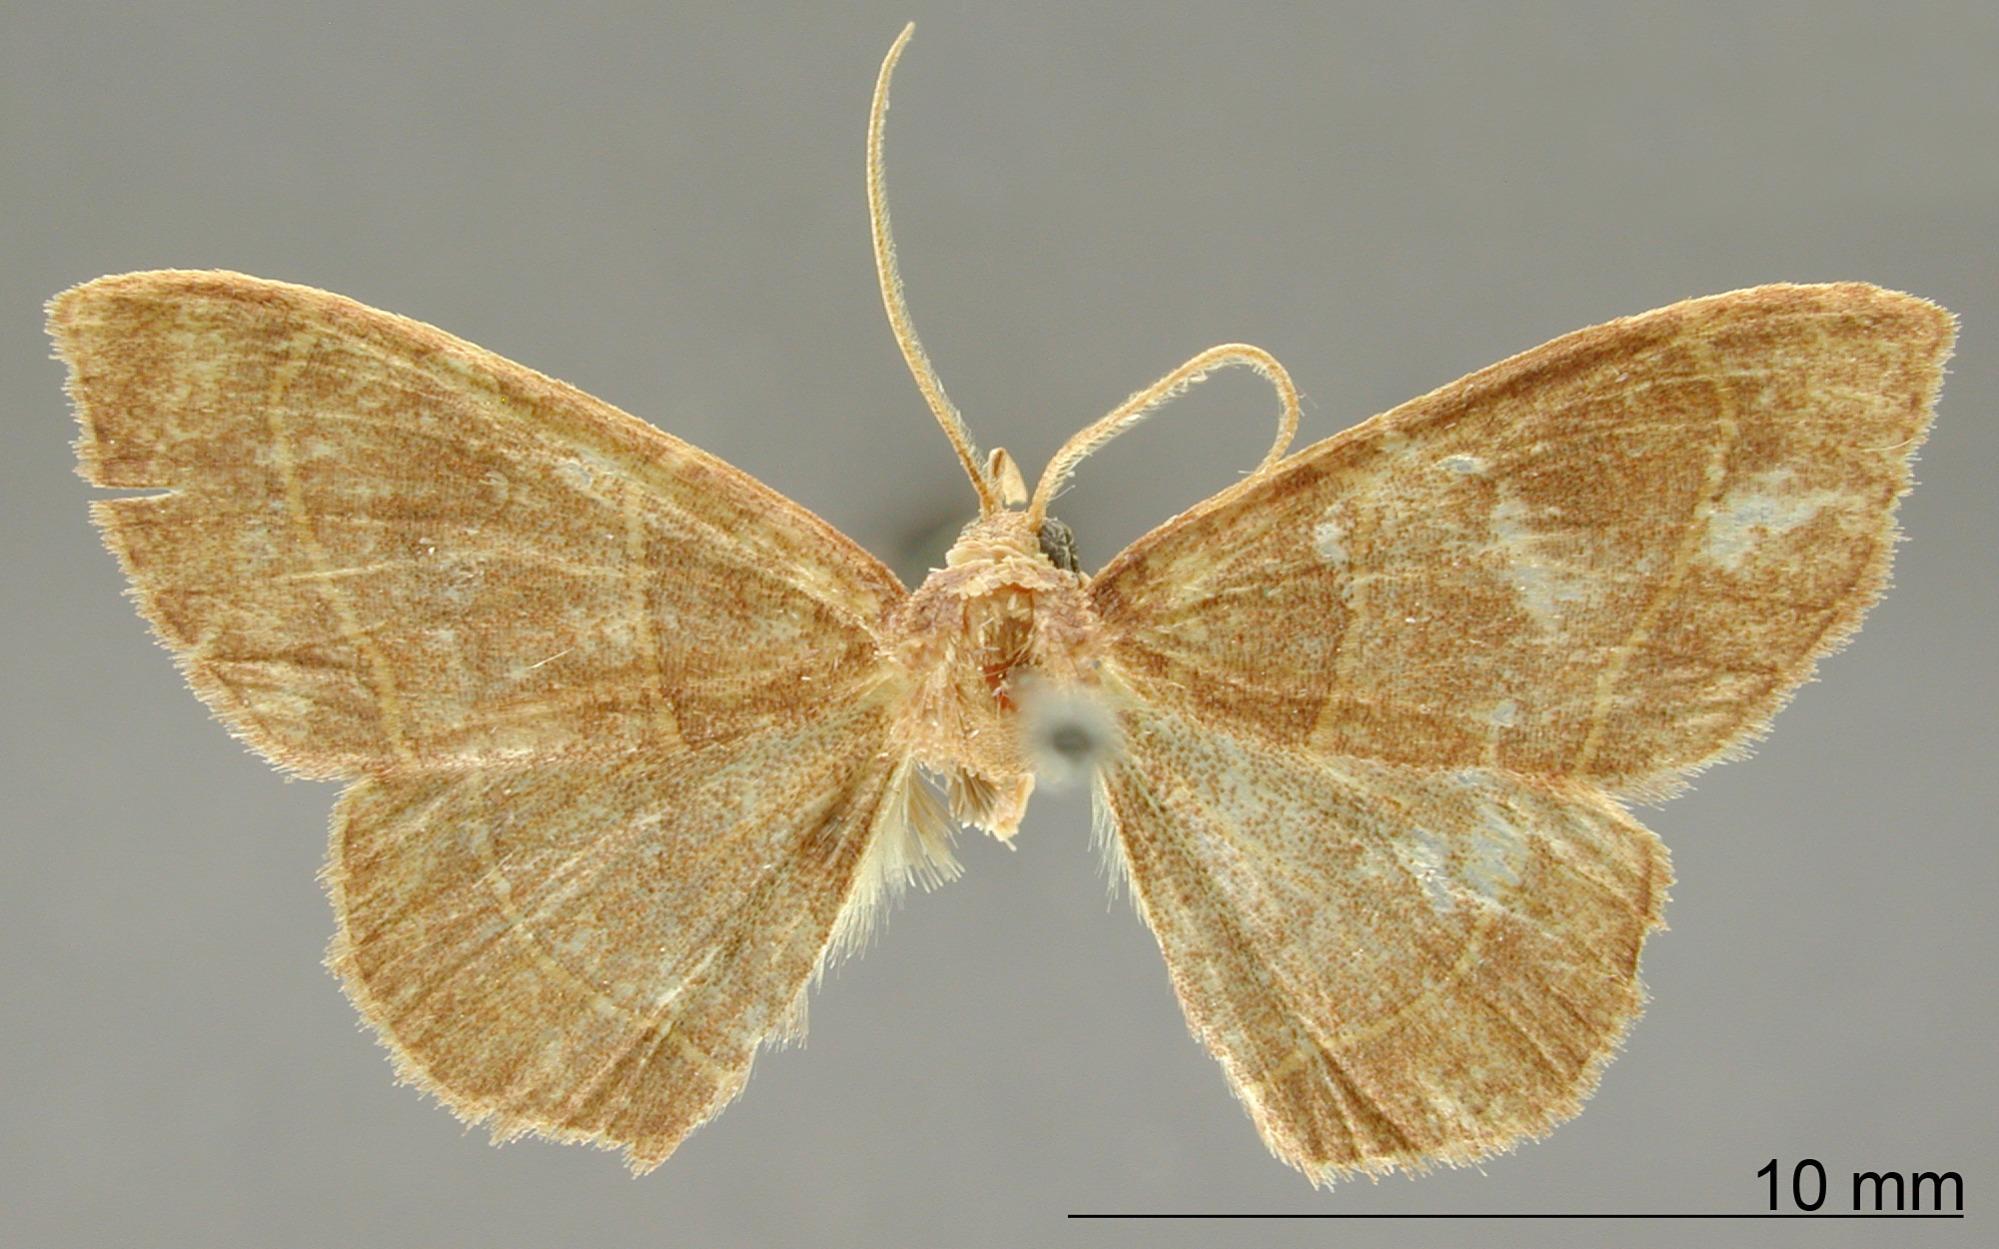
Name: Dichromatopodia oaxacana
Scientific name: Dichromatopodia oaxacana Schaus, 1901
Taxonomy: Animalia, Arthropoda, Insecta, Lepidoptera, Geometridae, Sterrhinae
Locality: Oaxaca, Mexico